Rail transport in Thailand

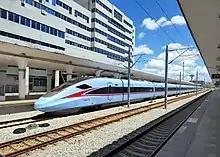
The Fuxing Hao CR300AF will be used on the Northeastern Line from Bangkok to Nong Khai, with an operating speed of 250 km/h.

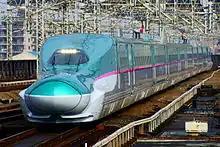
Shinkansen trains capable of reaching a maximum speed of 300 km/h will be used on the from Bangkok to Chiang Mai.

While there is currently no high-speed rail in Thailand, The State Railway of Thailand has carried out a high-speed rail project to connect different regions of the country in order to improve inter-regional travel, promote economic growth, and enhance trade markets between countries. The project comprises four lines that cover all regions of the country: the northern, eastern, northeastern, and southern. The project has been divided into three phases: urgent, medium, and long-term. In the urgent phase, which includes 4 routes covering a total of 1,208 kilometers, the focus is on developing three main lines: the Northeastern Line from Bangkok to Nakhon Ratchasima, which second section will be extended to Nong Khai; the Eastern Line from Don Mueang to U-Tapao; and the Northern Line from Bangkok to Phitsanulok. The medium phase, covering 3 routes and a total of 689 kilometers, aims to connect the Southern Line from Bangkok to Hua Hin, the Eastern Line from Rayong to Trat, and the Northern Line from Phitsanulok to Chiang Mai. In the long-term phase, covering 2 routes and a total of 759 kilometers, the plan is to further extend the Southern Line, first from Hua Hin to Surat Thani and then further to Padang Besar.